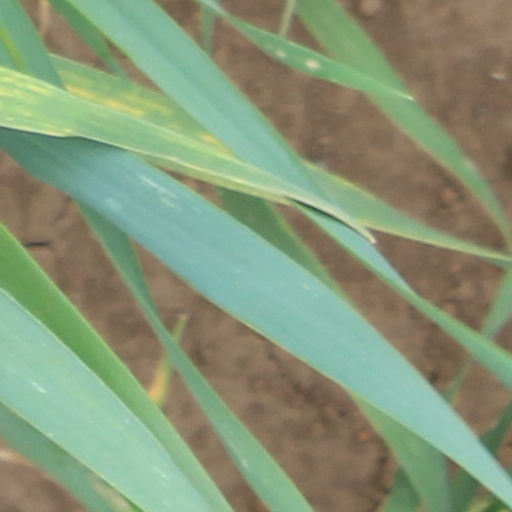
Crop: wheat